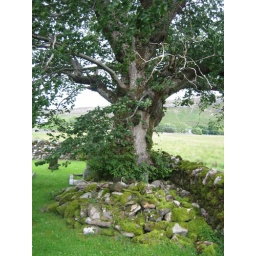
Beautiful old tree on a cemetery wall in the Highlands